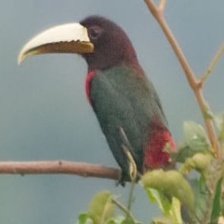
Species: IVORY BILLED ARACARI
Scientific name: PTEROGLOSSUS AZARA
ImageNet parent category: toucan